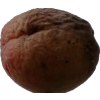
Label: peach